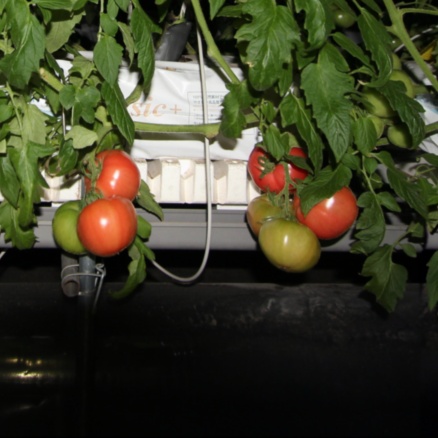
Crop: tomato